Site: brandenburg
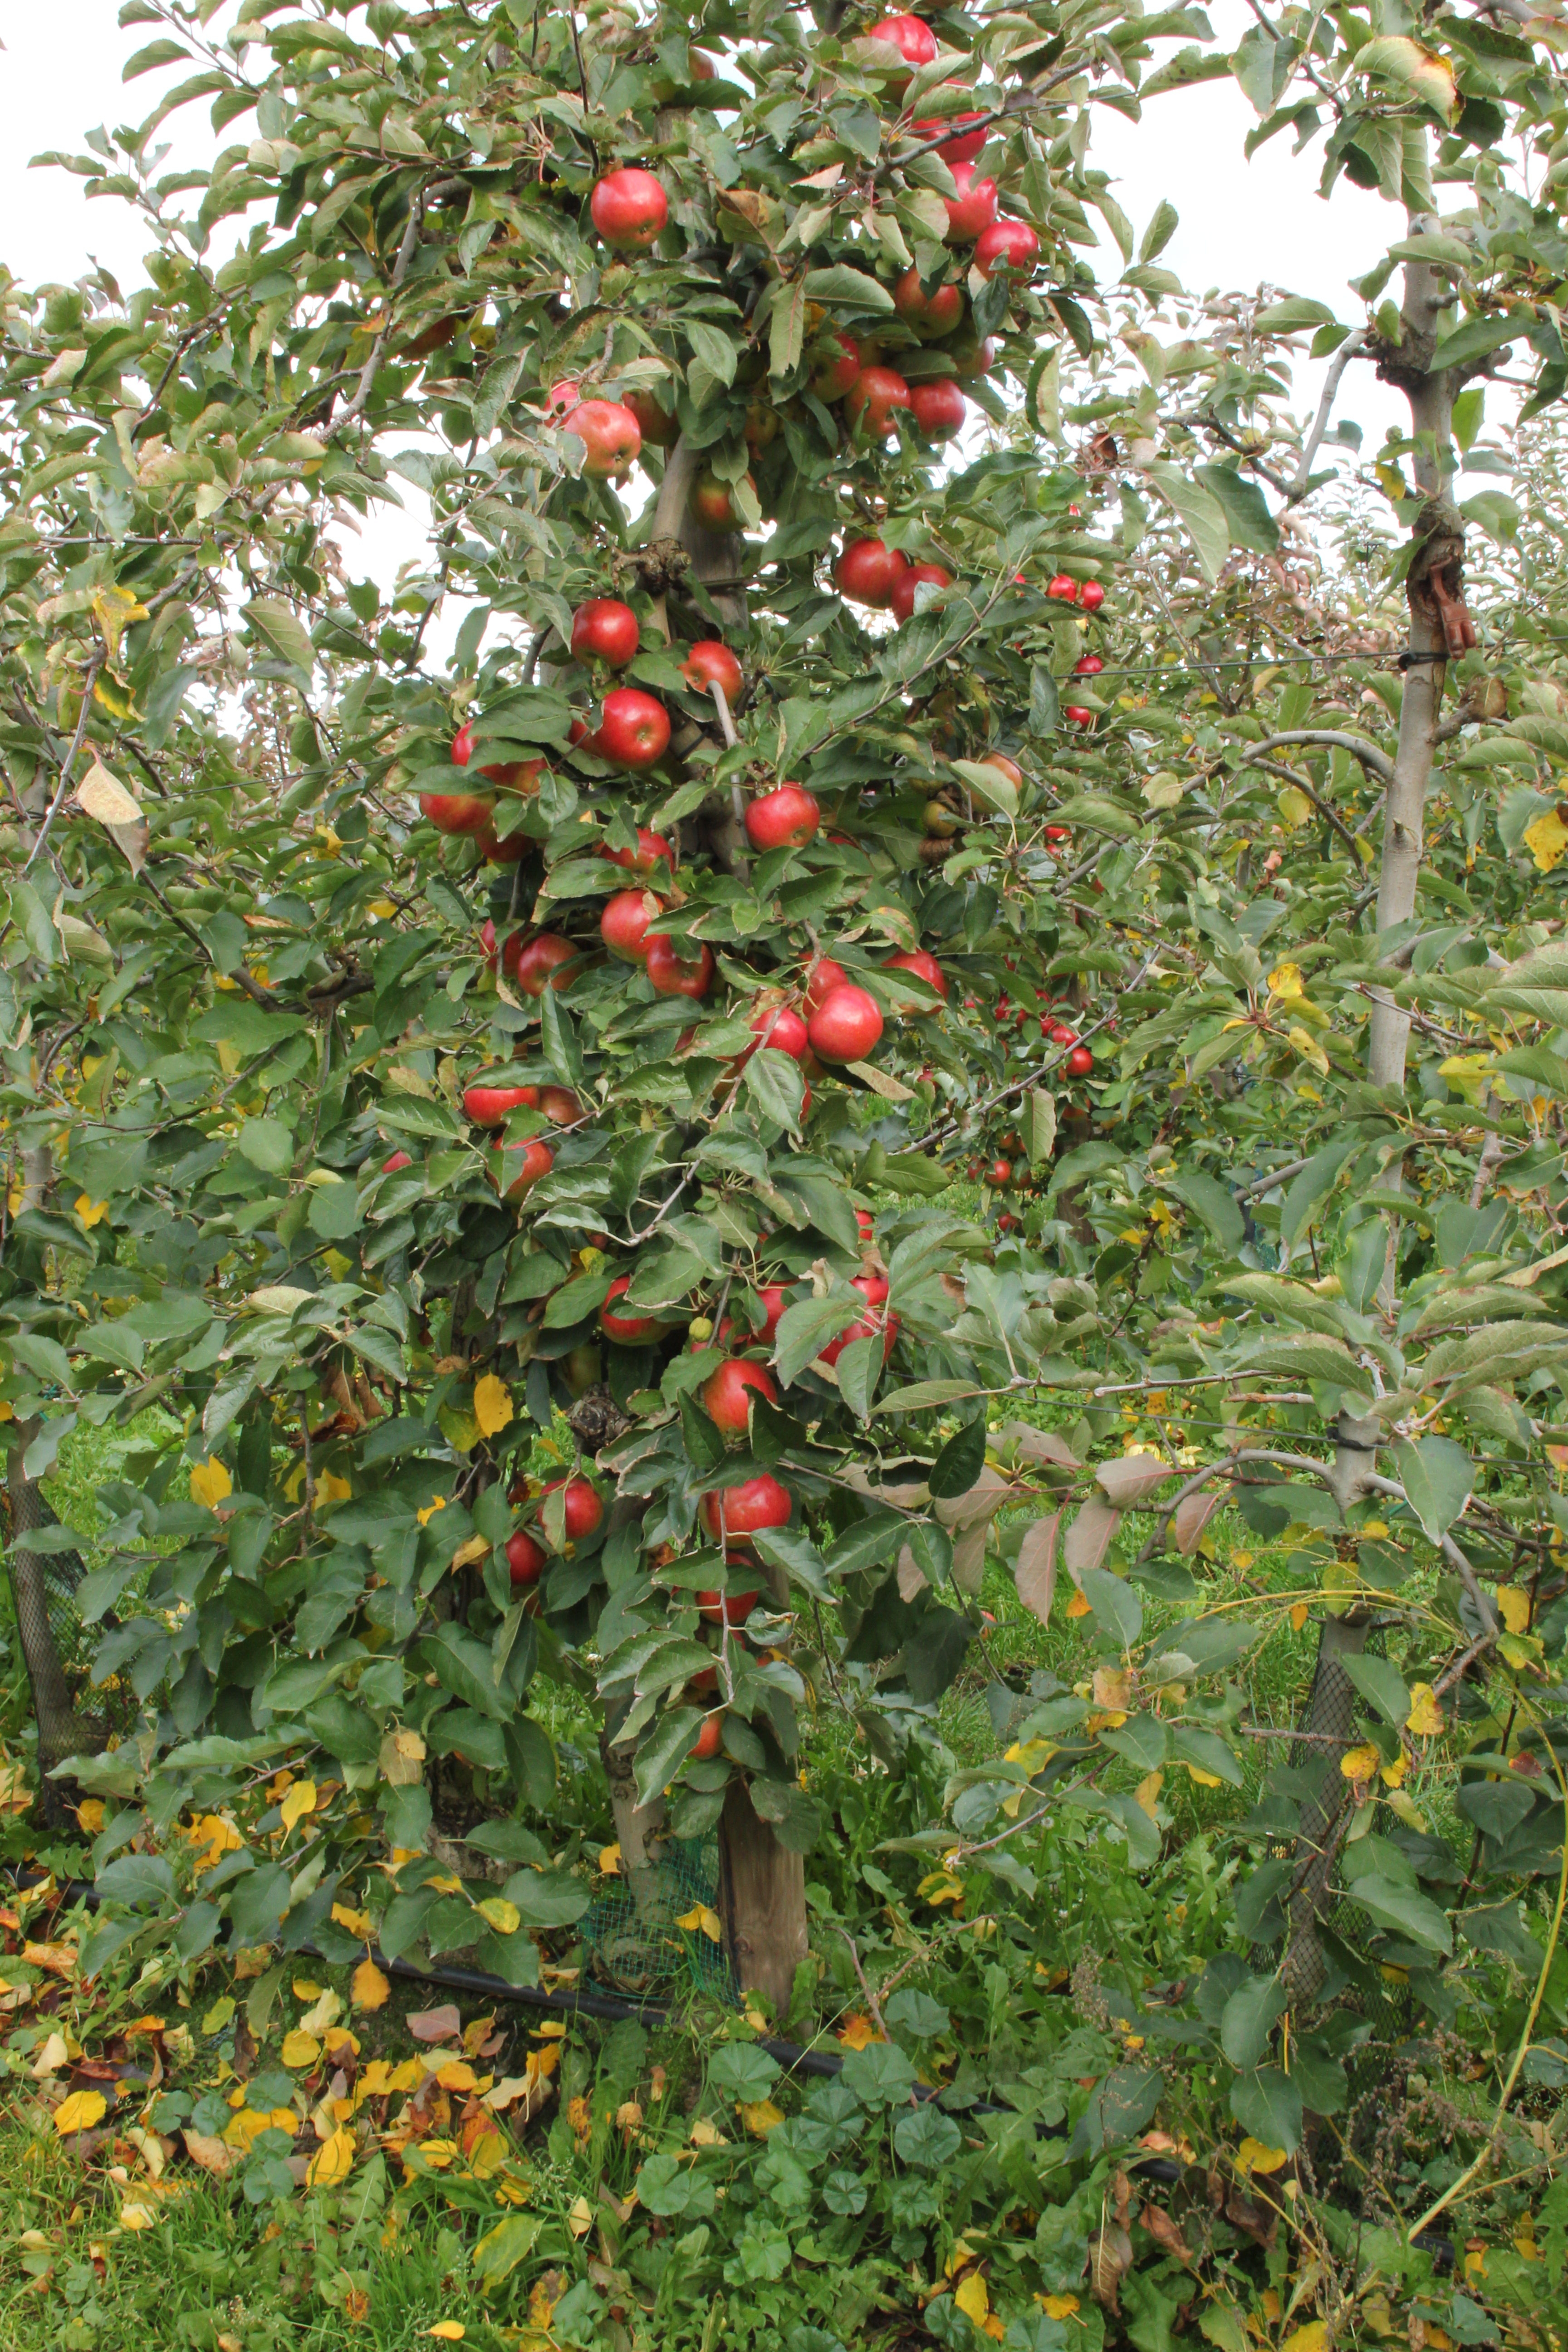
Growth stage (BBCH 91): Senescence, beginning of dormancy